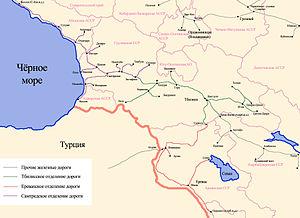
Le chemin de fer transcaucasien est une ligne ferroviaire construite sous l'Empire russe à partir de 1865. Elle reliait Poti, en Géorgie actuelle, à Bakou, en Azerbaïdjan. En 1922, elle devient une partie des chemins de fer soviétiques. Elle est fermée lors de l'éclatement de l'Union soviétique en 1991. Sa réouverture, en projet depuis les années 2010, est réalisée en octobre 2017 sous la forme de la ligne Bakou-Tbilissi-Kars avec la participation de la Turquie.